Erzurum Province

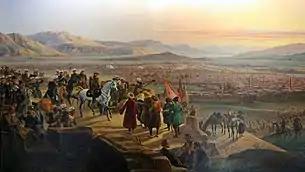
The capture of Erzurum by Ivan Paskevich on 27 June 1829

The Ottomans were routed by the Iranian Qajars in the 1821 battle at the city of Erzurum. The city was conquered by the Russian army in 1829, given back to the Ottoman Empire with the Treaty of Adrianople (Edirne). The poet Alexander Pushkin accompanied the Russian commander-in-chief, Ivan Paskevich, during that expedition and penned a brief account of the campaign. The city was again assaulted by the Russian army in the last Russo-Turkish War in 1877.